Litchfield County Jail

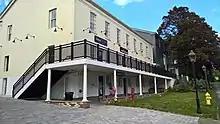
Elevated walkway on south side. Architect: Milton Gregory Grew, AIA

Russell Barton commissioned architect Milton Gregory Grew, AIA of Woodbury, CT to design the rehabilitation and adaptive reuse of the building. While there was much discussion among town residents as to what would be the most appropriate reuse of the building, Barton and Grew determined that a mix of residential and business uses would be most appropriate, allowing new residents to live in the center of town and enhance the variety of businesses around the Litchfield Green. The exterior design was to be a controversial matter because a jail is not built to attract visitors. Barton, his partners, and architect Milton Gregory Grew, AIA attended many meetings with the Borough of Litchfield Historic District Commission reviewing design proposals. The Historic District Commission eventually approved Grew's design for an elevated walkway and ground level terrace to allow pedestrian access to the building on the side facing the Green. In addition, Grew added exterior stairs and walkway and a detached elevator to the rear courtyard to provide greater access to all portions of the building, including accessibility for the disabled. Barton, Grew and the development team also made presentations and received approvals from the Litchfield Zoning Board of Appeals and Planning and Zoning Commission for the proposed uses, site development and building modifications. As construction came to a close in late 2018, the building had been converted to four luxury residential apartments, two financial advisory firms, a bakery, several boutiques, and a popular restaurant.